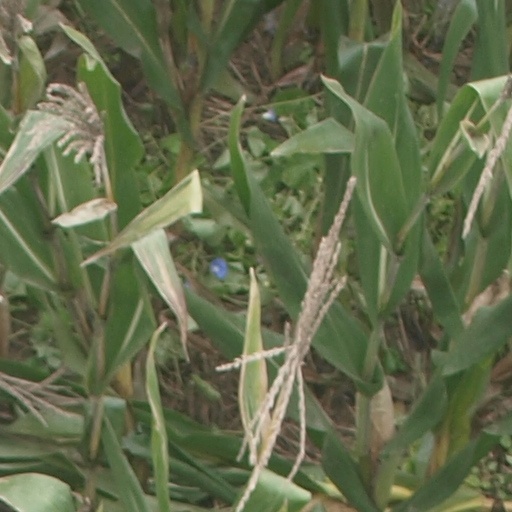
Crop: maize; corn